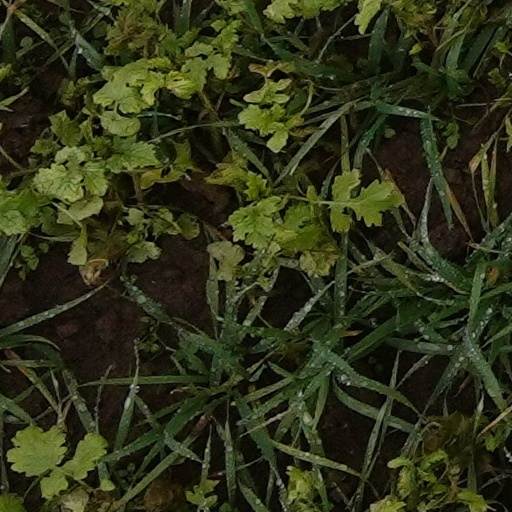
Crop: wheat